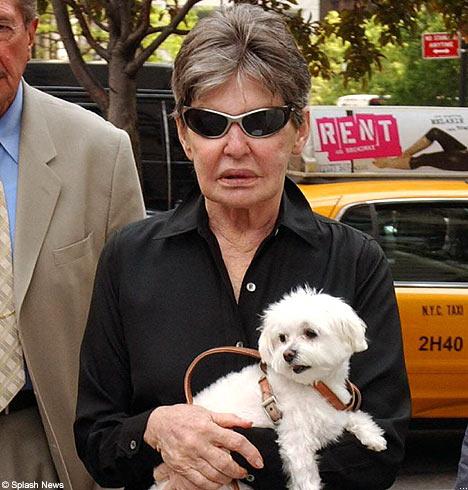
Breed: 249-n000101-Maltese_dog